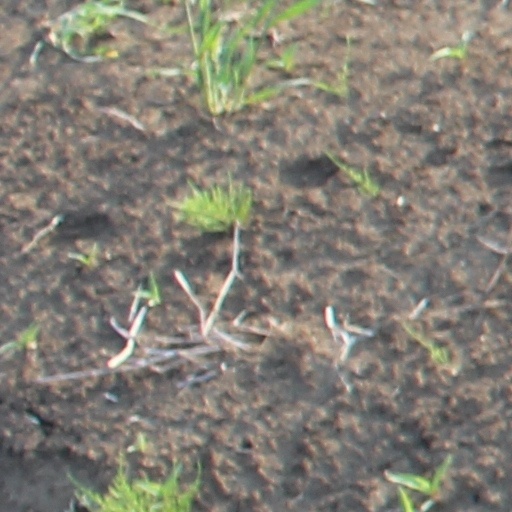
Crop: wheat